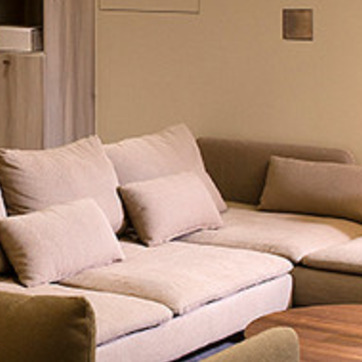
Material: fabric